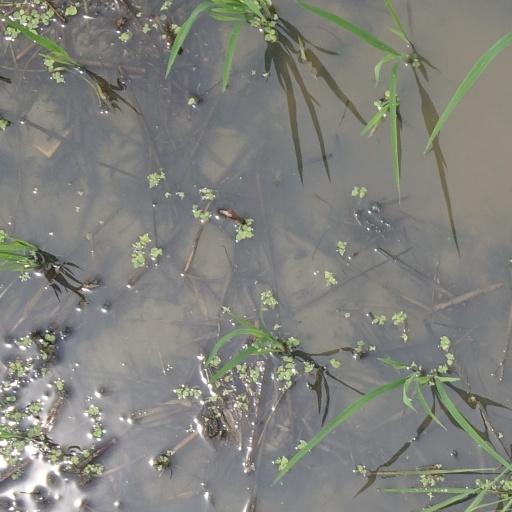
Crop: rice